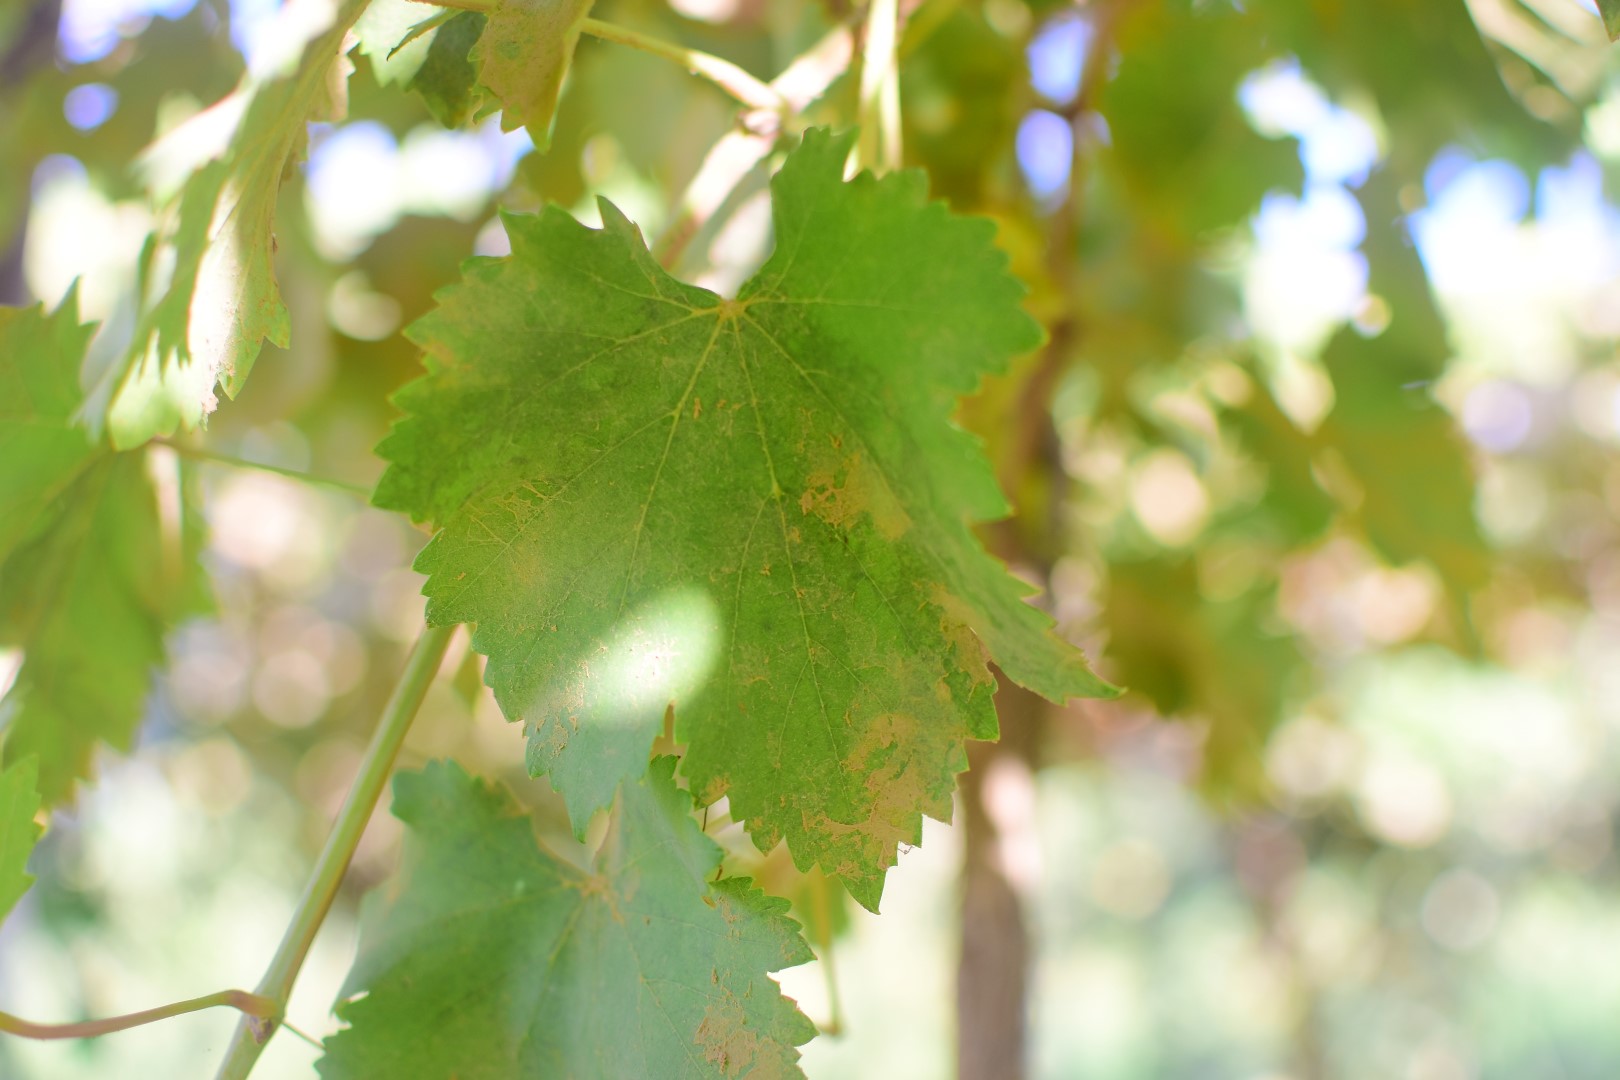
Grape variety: Deas Al-Annz